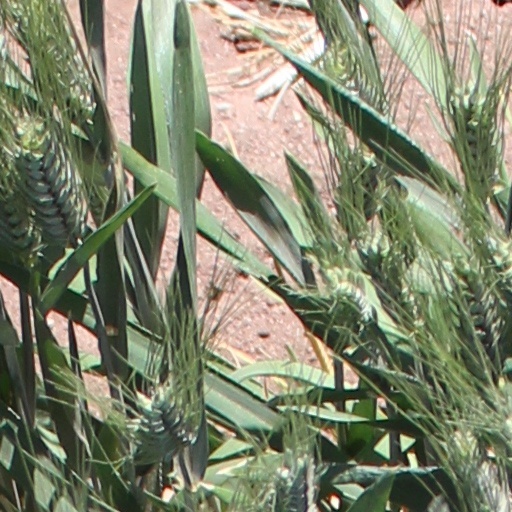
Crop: wheat